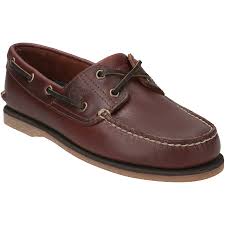
Label: Boat